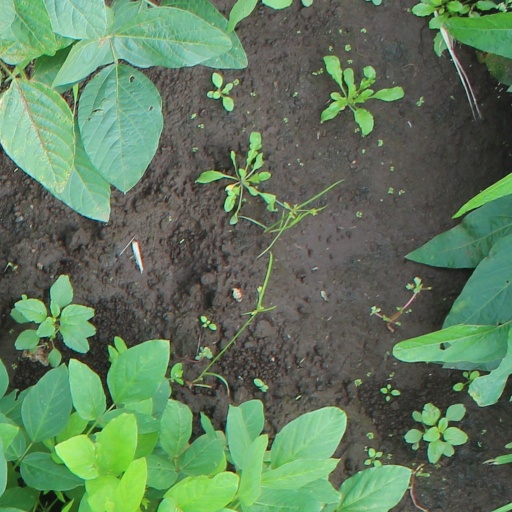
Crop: soybean